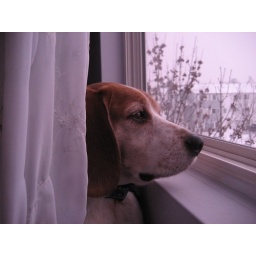
This is George looking out the window on the back of the couch on a cold winter day in MN.